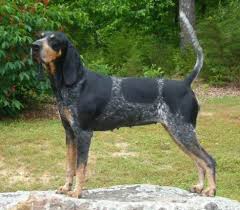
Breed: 217-n000050-bluetick